History of rail transport in Great Britain 1830–1922

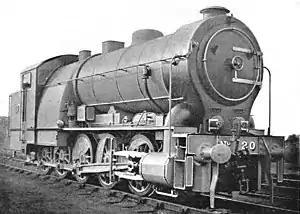
Great Eastern Railway Class A55 experimental locomotive, built to block a rivalling railway scheme

By the 1850s, many steam-powered railways had reached the fringes of built-up London (which was much smaller than now), but the new lines were not permitted to demolish enough property to penetrate the City or the West End. Passengers disembarked at Paddington, Euston, King's Cross, Fenchurch Street, Charing Cross, Waterloo or Victoria and then made their own way via hackney carriage or on foot into the centre, thereby increasing congestion in the city. The Metropolitan Railway was built under the ground to connect several of these separate railway terminals. It opened in 1863, and was the first line of what was to become the London Underground. Marylebone was connected to the Bakerloo line in 1907, but Fenchurch Street was never connected to the system.